La Baie

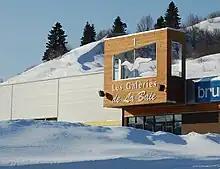
The "Galeries de La Baie" shopping centre

The borough's market potential is estimated at 220 million dollars. Despite the presence of the "Galeries de La Baie" shopping centre, which employs 185 people, and Victoria Street, the borough's main commercial artery, La Baie has the smallest area of commercial influence. Along with Dolbeau-Mistassini, La Baie's residents are the least likely in the region to shop in their own neighbourhood. Even though the borough is closer to the lower Saguenay area and is linked there by a direct road, Chicoutimi is the region's most popular shopping destination.